Sten Sture the Elder

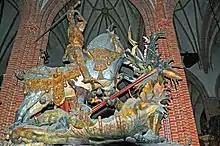
"Saint George and the Dragon", commonly attributed to Bernt Notke, in Storkyrkan, Stockholm

Sture's uncle, King Charles VIII named Sture heir to Charles' personal domains before his death in 1470, and left Sture in charge of the crown lands, including the city of Stockholm and Stockholm Castle. On the death of King Charles on 15 May 1470, Sture immediately became the most powerful noble and political force in the country and was elected Lord Protector and Regent of Sweden "(riksföreståndare)" by the Riksmöte in Arboga on 1 May 1471. Sture consolidated his position through the victory of Brunkeberg.